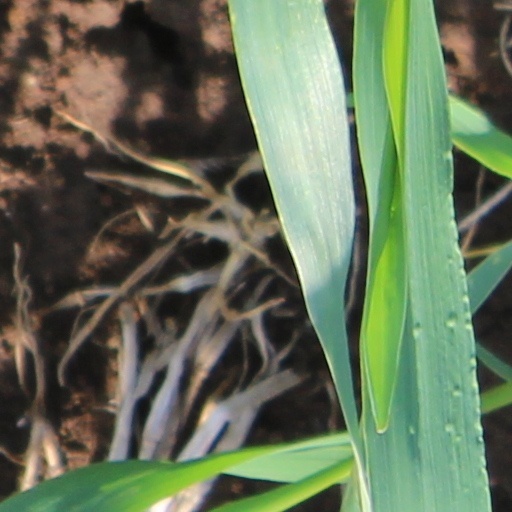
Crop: wheat